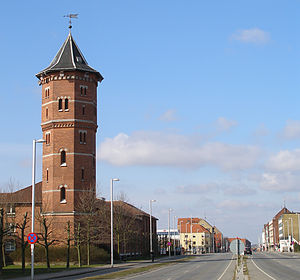
Det gamle vandtårn (Glostrup)
Vandtårnet set fra Hovedvejen
Det gamle vandtårn på Hovedgaden i Glostrup
Det gamle vandtårn i Glostrup er et 33,5 meter højt tidligere vandtårn beliggende nær Glostrup Shoppingscenter og Glostrup Station. Tårnet har en vandbeholder med en kapacitet på 110 kubikmeter, og det var i funktion som vandtårn fra 1905 til 1963, hvor et nyere tårn med en kapacitet til 3.200 m³ erstattede det.